1920–21 Michigan State Normal Normalites men's basketball team

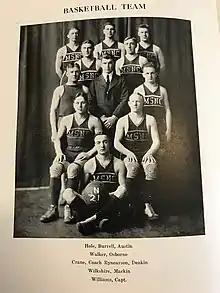
The 1920–21 team photo

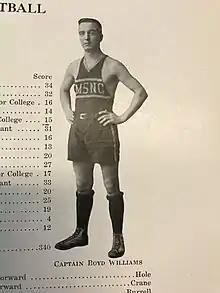
Team captain Boyd Williams

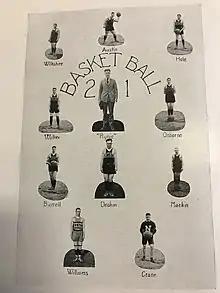
Yearbook page showing the team lineup

Eastern Echo has score of 22-32. Cliff Crane missed the game because he was coaching the Cleary University team the same night.